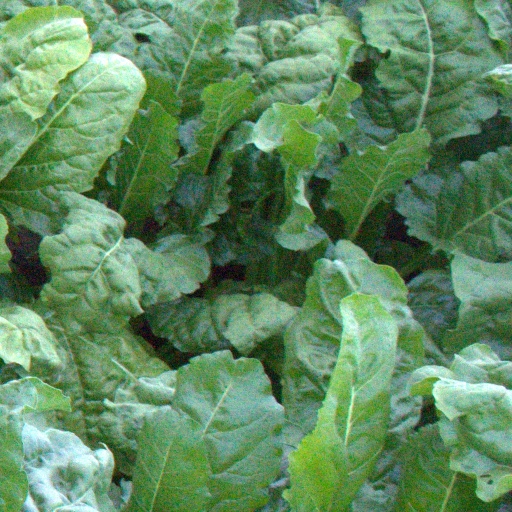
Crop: sugar beet